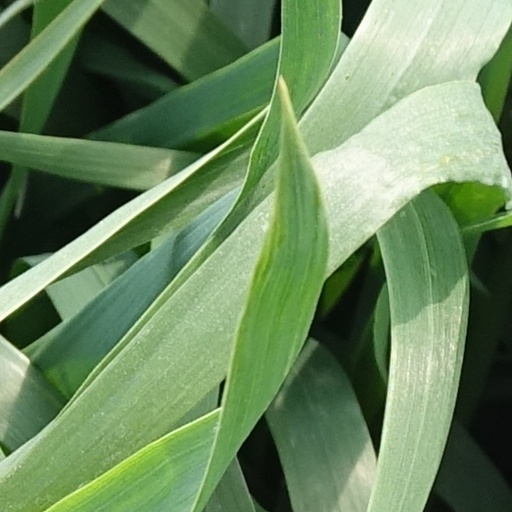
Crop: wheat